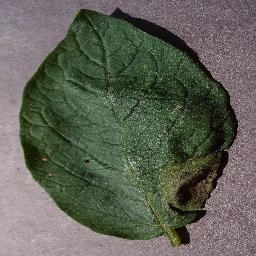
Label: Potato___Late_blight